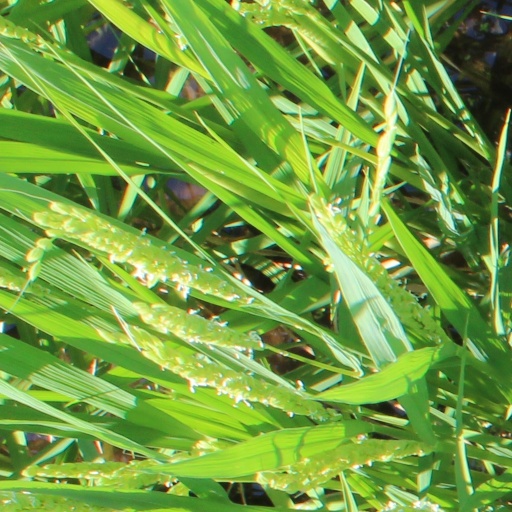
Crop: rice